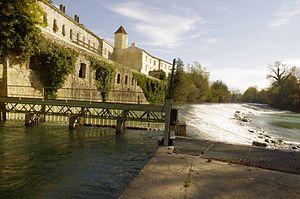
Sorde l'Abbaye - l'abbaye et la vanne protection depuis la centrale électrique sur le Gave d’Oloron
Sorde-l'Abbaye est une commune française située dans le département des Landes en région Nouvelle-Aquitaine.